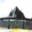
Label: airplane